Antakya

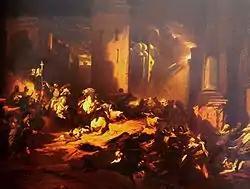
Capture of Antioch by Louis Gallait

In 637, during the reign of the Byzantine emperor Heraclius, Antioch was conquered by the Rashidun Caliphate during the Battle of the Iron Bridge. The city became known in Arabic as. Since the Umayyad Caliphate was unable to penetrate the Anatolian plateau, Antioch found itself on the frontline of the conflicts between two hostile empires during the next 350 years, so that the city went into a precipitous decline. After the demise of Umayyad rule, Antioch became part of the Abbasid empire (except for a brief rule of the Tulunids), Ikhshidids and Hamdanids.